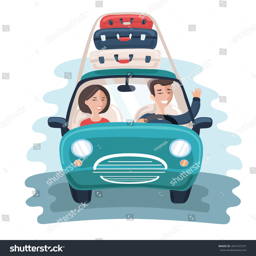
cartoon illustration of young travelers .